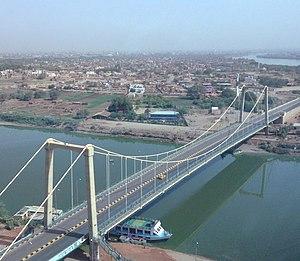
Le pont de l'île de Tuti est un pont du Soudan, franchissant le Nil Bleu et reliant l'île de Tuti à Khartoum.
Cette liste de ponts du Soudan présente les ponts remarquables du Soudan, tant par leurs caractéristiques dimensionnelles, que par leur intérêt architectural ou historique.